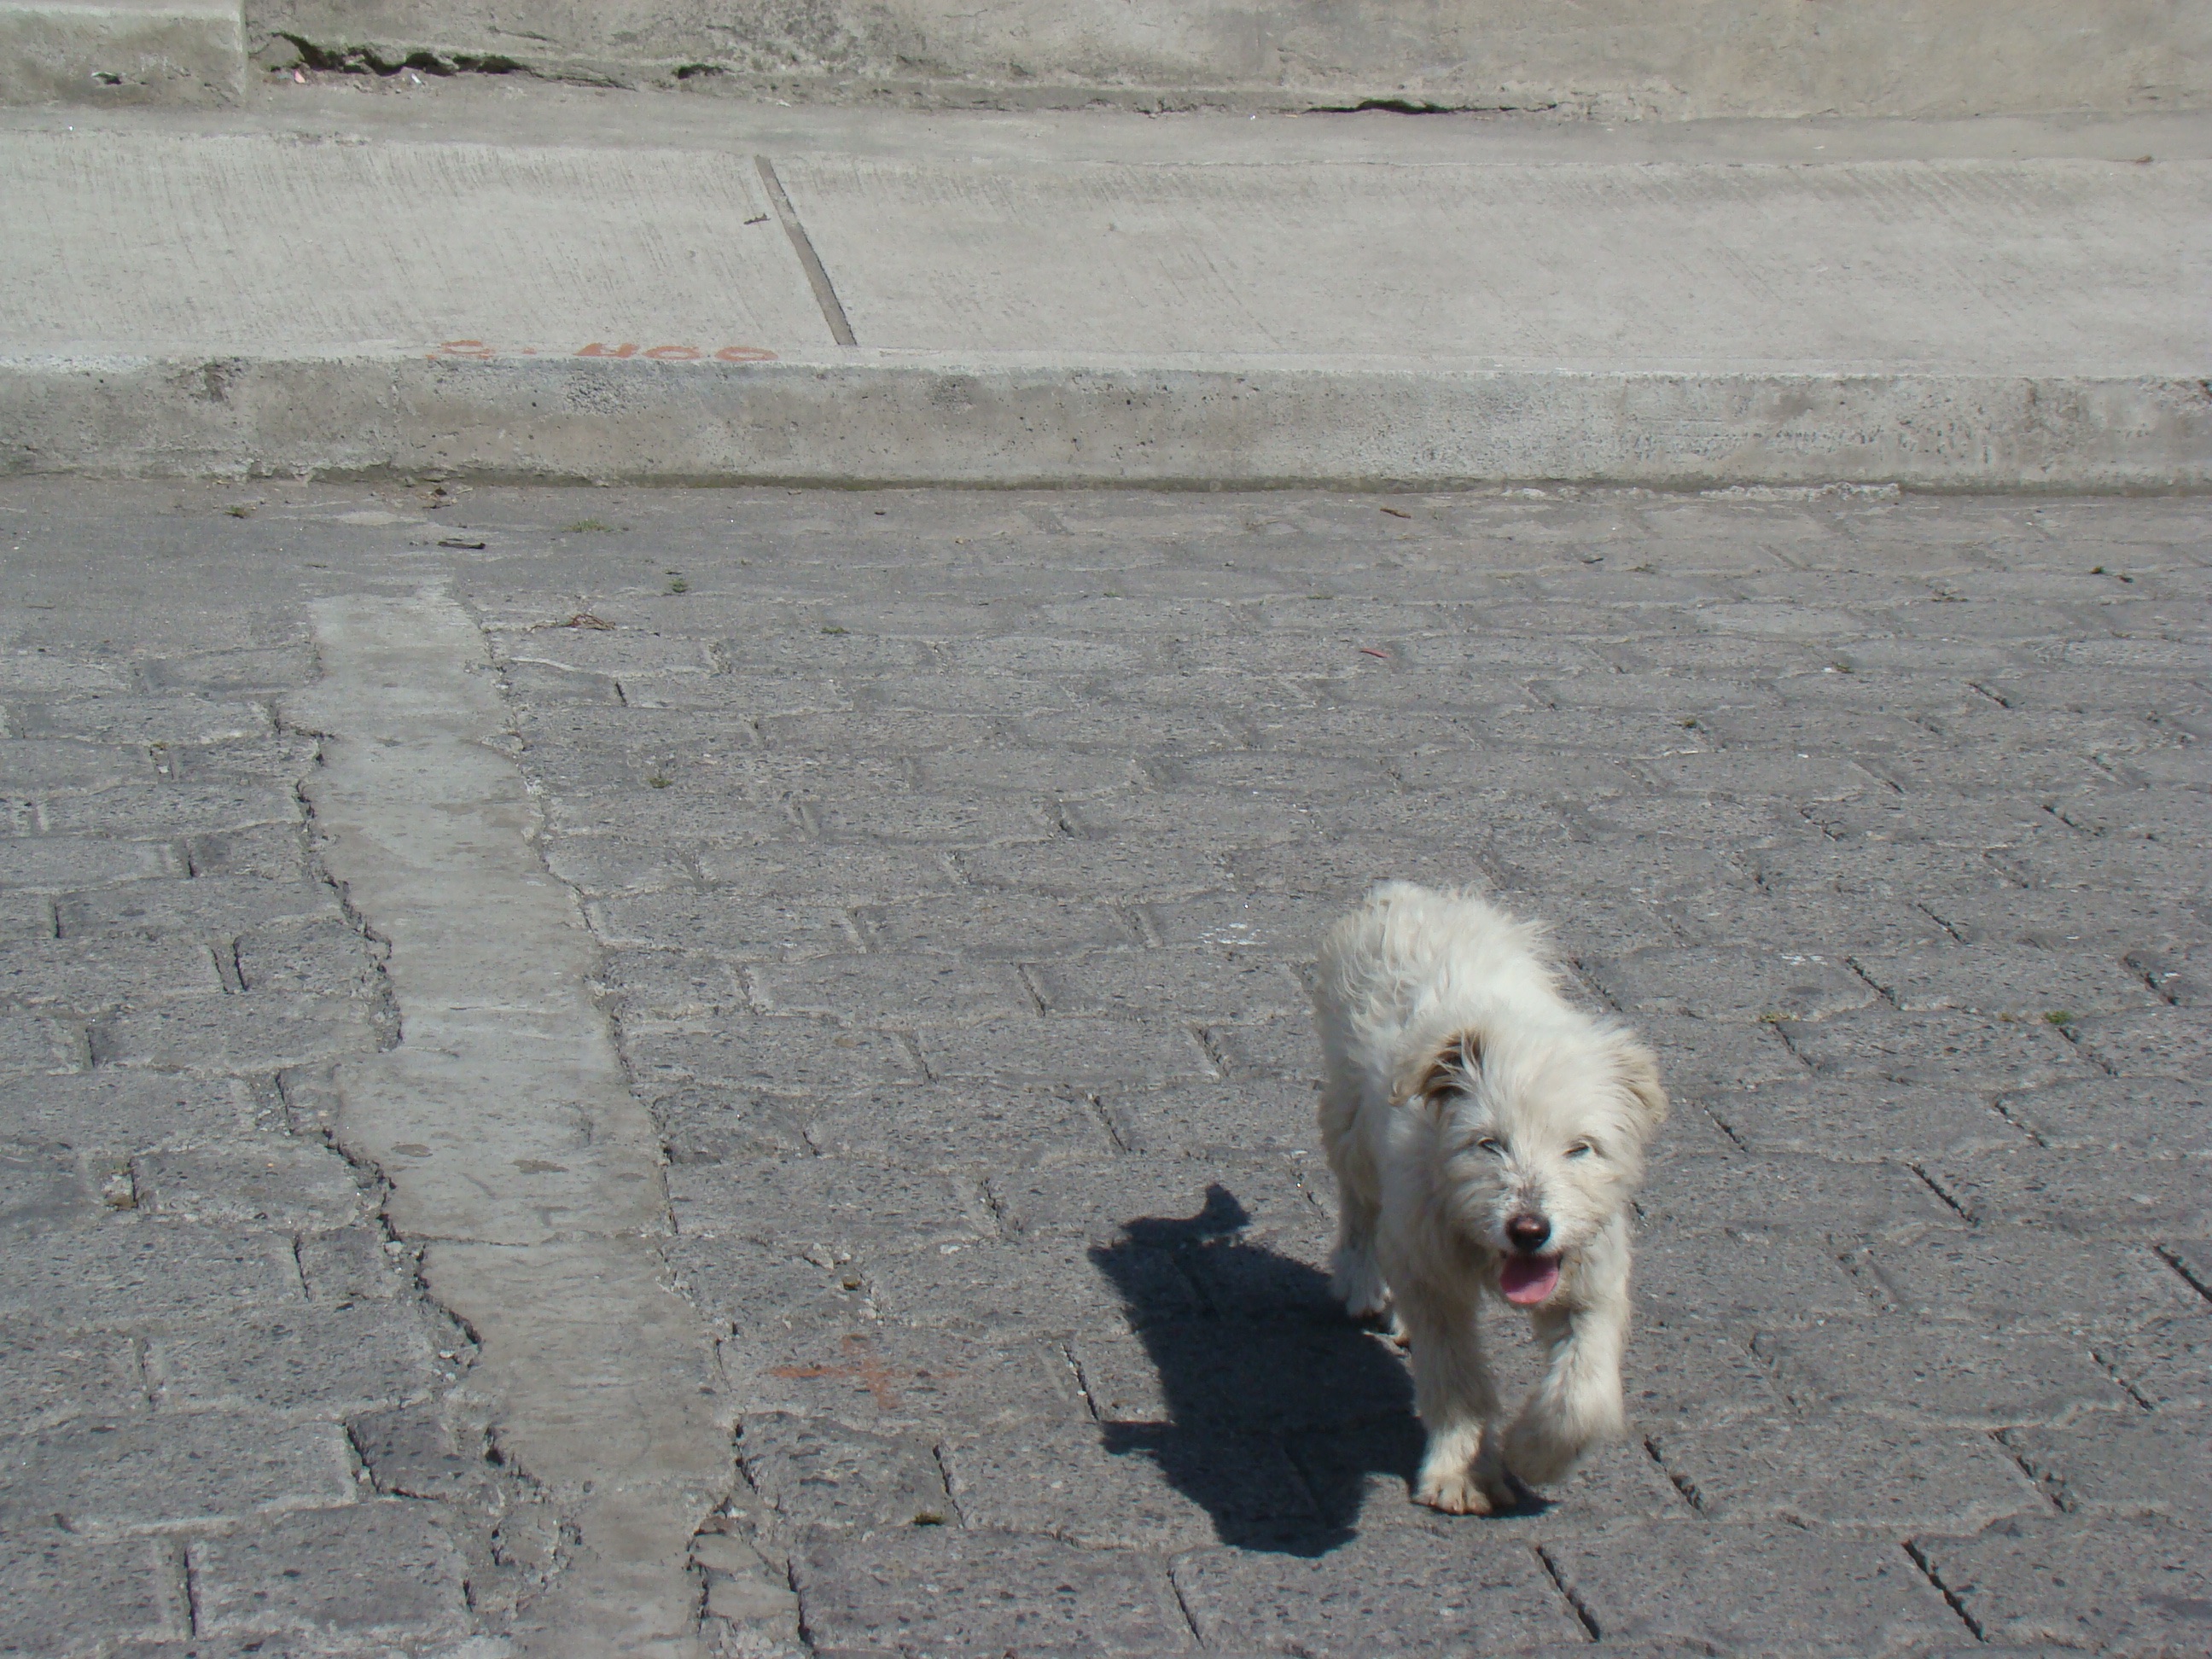
dog, mammal, vertebrate, street dog, dog like mammal, dog crossbreeds